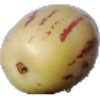
Label: Pepino 1